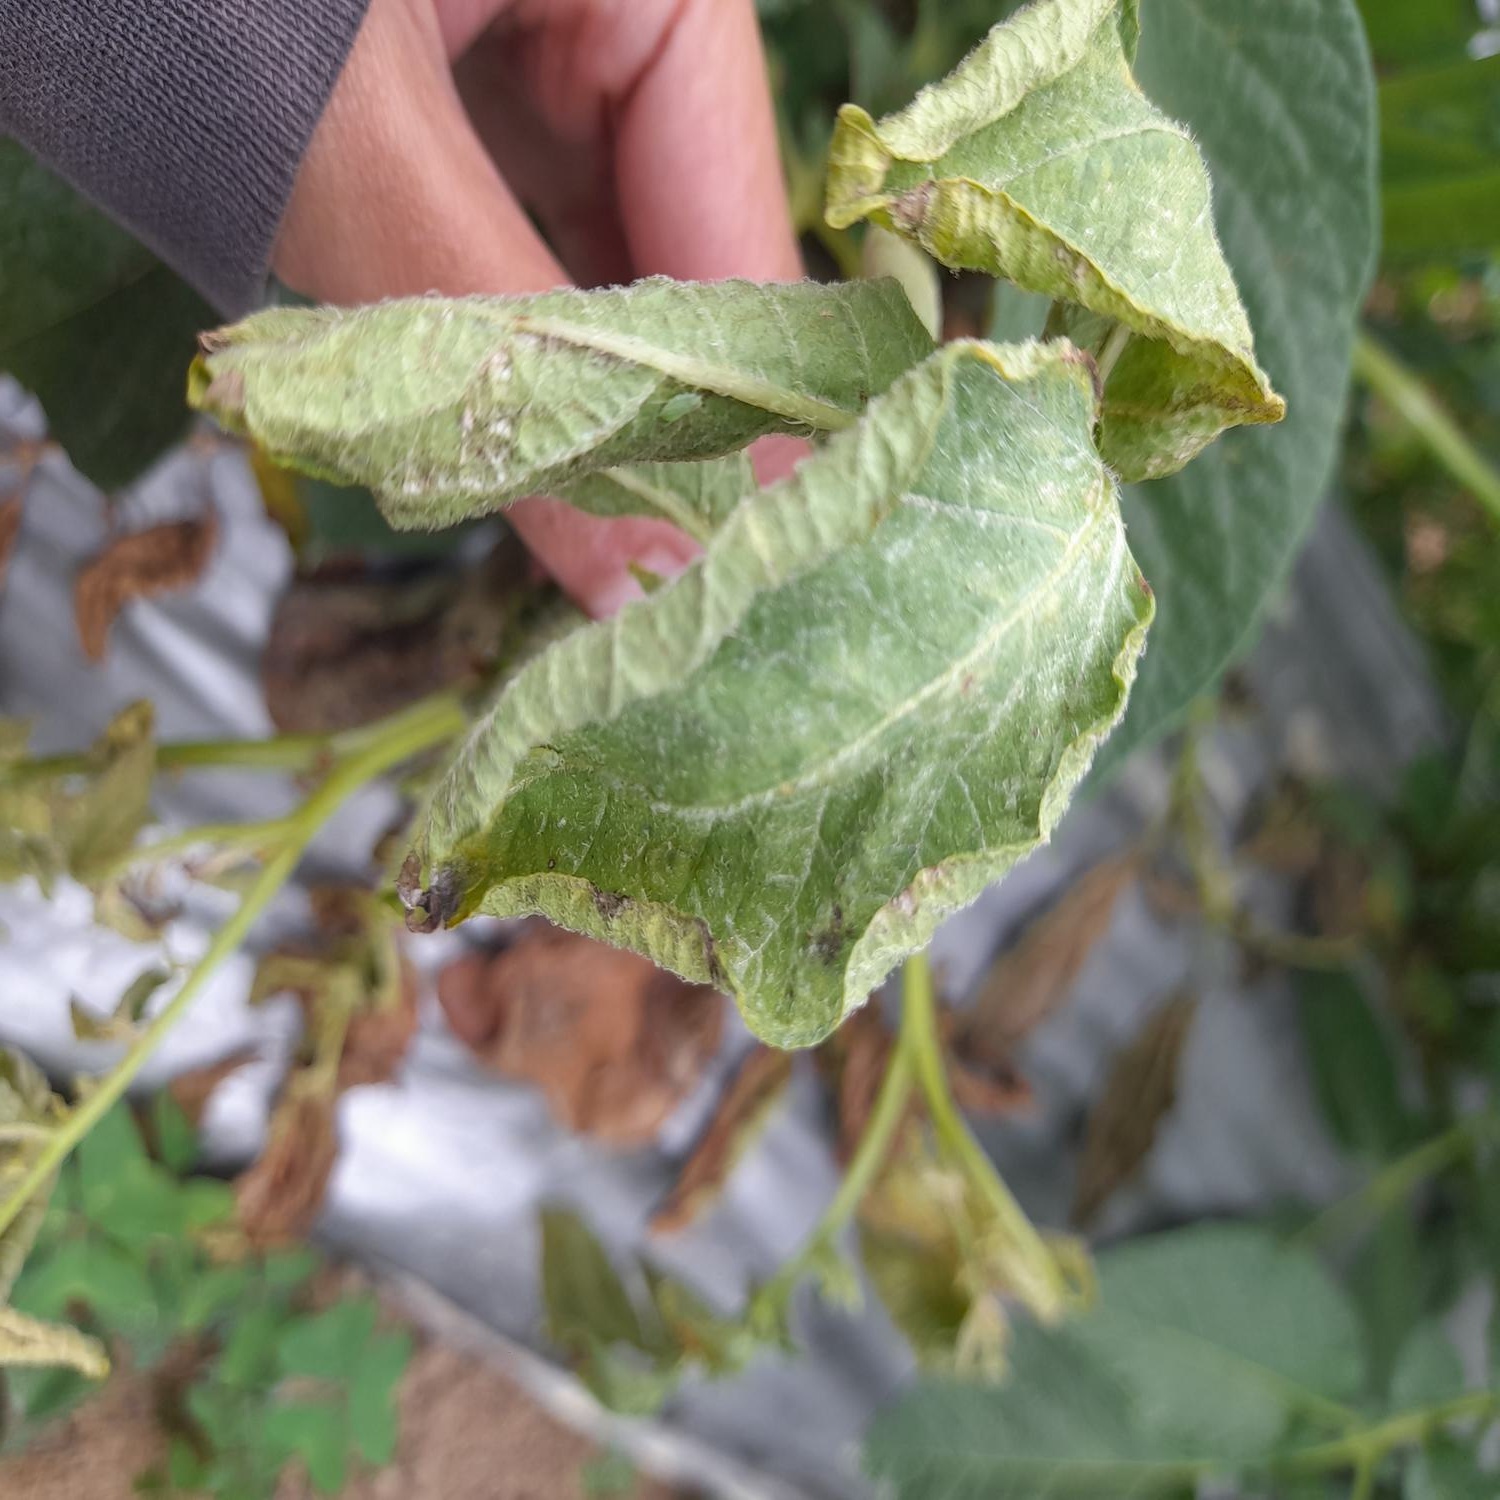
Etiqueta: Pudricion_Parda